Günter Faltin

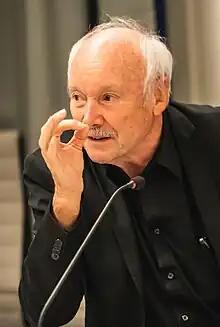
Günter Faltin, 2022

Günter Faltin (born 25 November 1944) is a German economist and entrepreneur.